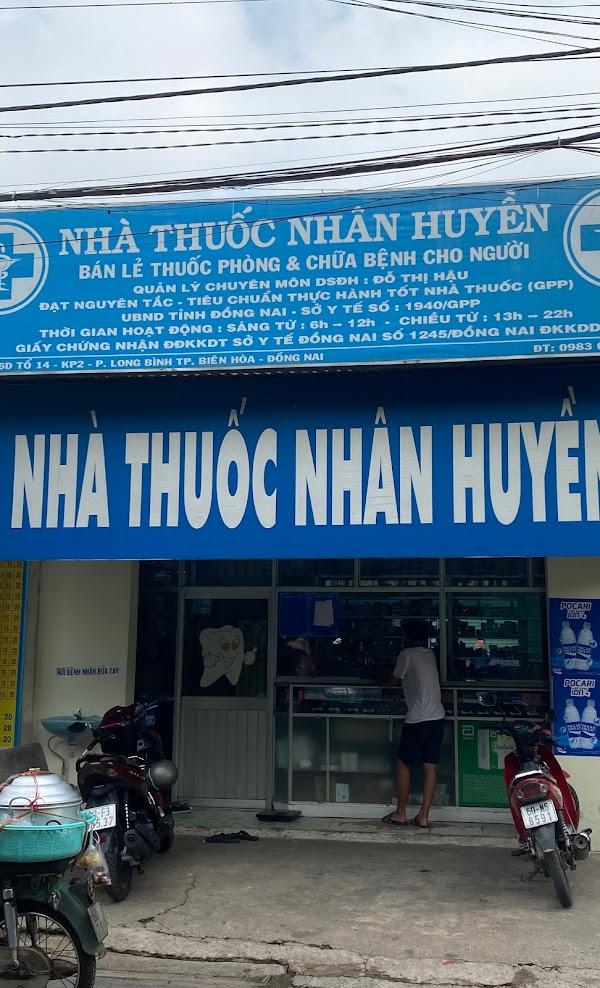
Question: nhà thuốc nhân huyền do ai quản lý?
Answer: đỗ thị hậu